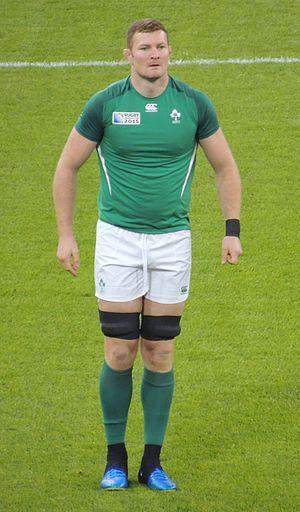
Donnacha Ryan, né le 11 décembre 1983, est un joueur de rugby à XV qui évolue au poste de deuxième ligne avec le Racing 92.